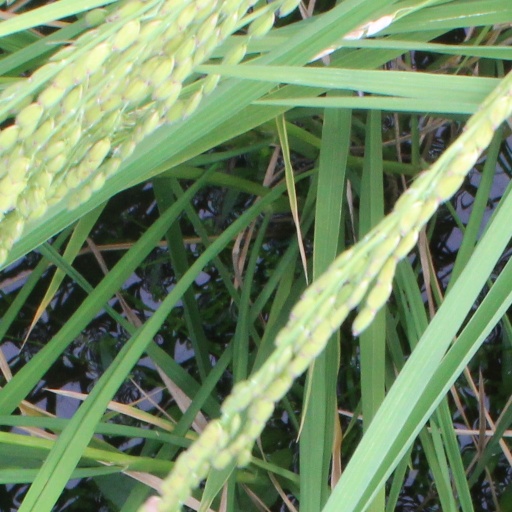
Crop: rice